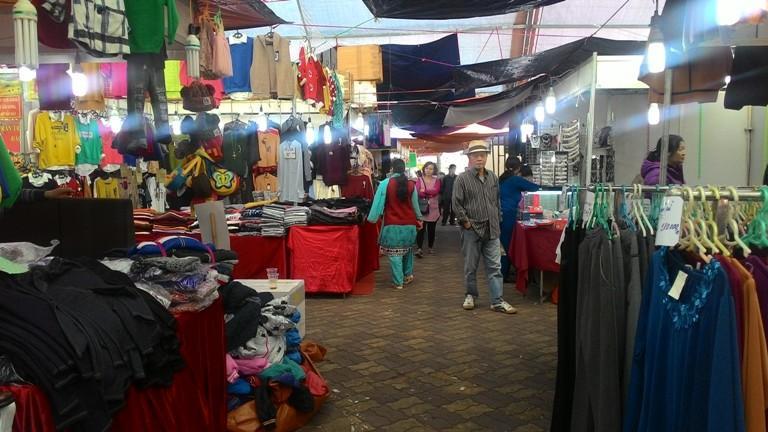
có nhiều mặt hàng quần áo được bày bán ở hai bên lối đi